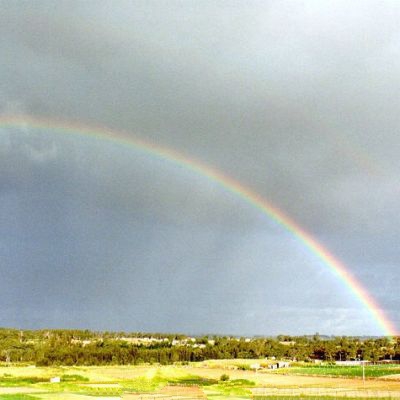
Cloud type: Nimbostratus (Ns)